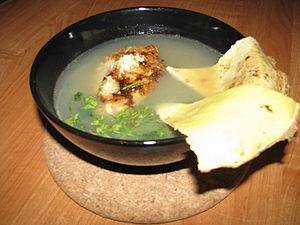
L'oukha est une soupe de poissons. On y rajoute du poireau, des pommes de terre, du laurier, de l'aneth, de l'estragon et du persil vert. On l'épice avec du poivre noir, du safran, des noix de muscade, et des graines de fenouil.